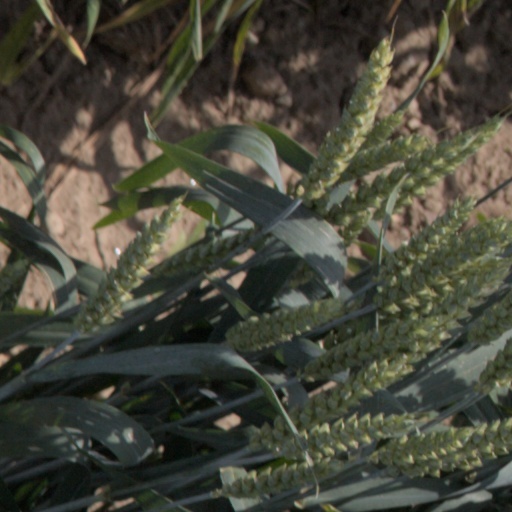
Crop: wheat